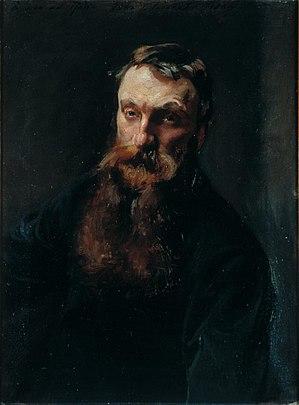
Cet article établit une liste de tableaux de John Singer Sargent, peintre américain né le 12 janvier 1856 à Florence et mort le 14 avril 1925 à Londres. Au long de sa carrière, Sargent a vécu essentiellement en Europe, où il a réalisé environ 900 peintures à l'huile et plus de 2 000 aquarelles, ainsi que de nombreux dessins au crayon et au fusain. La plupart de ses huiles sur toile sont des portraits.